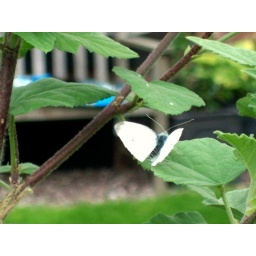
A white butterfly on a plant in Chester